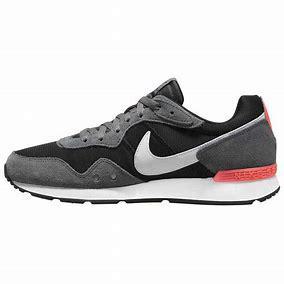
Brand: Nike
Model: Venture Runner